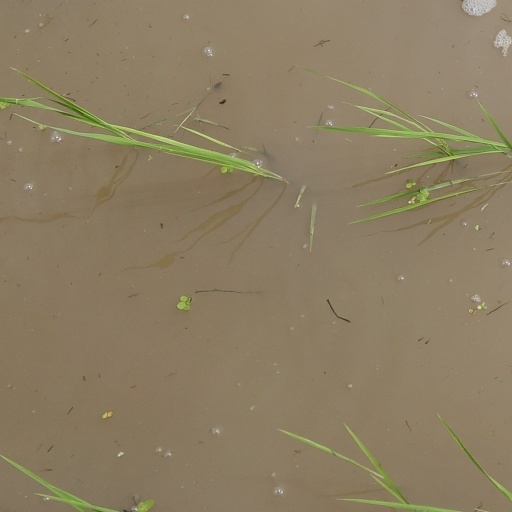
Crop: rice